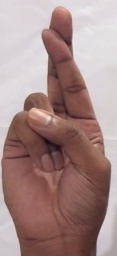
ASL sign: R